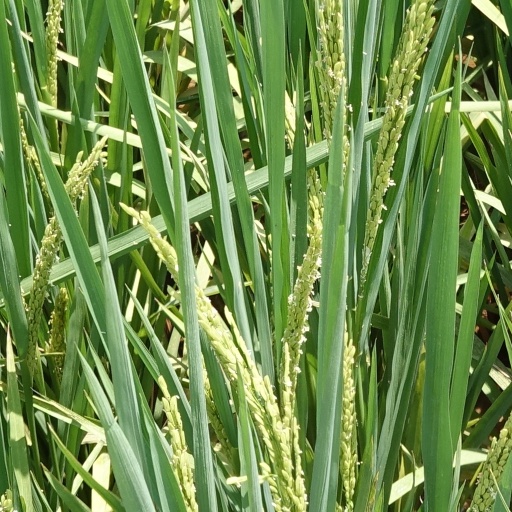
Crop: rice